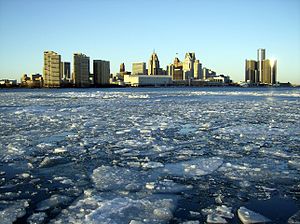
Detroit / Geografi / Topografi
Detroits skyline langs Detroit-floden.
Detroit er med 681.090 indbyggere den største by i den amerikanske delstat Michigan. Byen er opkaldt efter det franske ord détroit, som betyder “stræde”. Den er administrativt centrum i det amerikanske county Wayne County. Befolkningen var i 1960 på ca. to millioner, men er nu mere end halveret, hvad der giver omfattende økonomiske problemer. Som en redningsplan har byrådet foreslået at jævne en tredjedel af den allerede slemt forfaldne by med jorden.